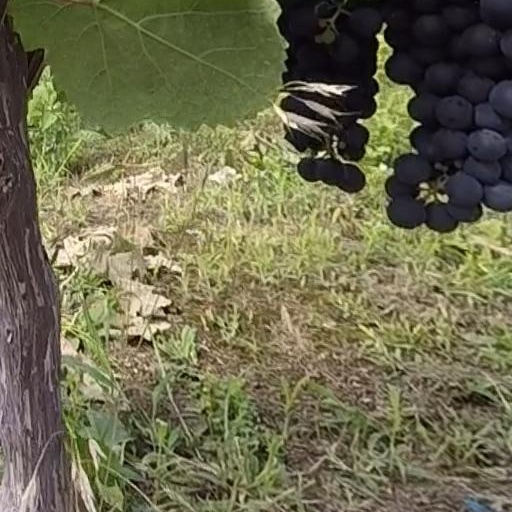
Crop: grape